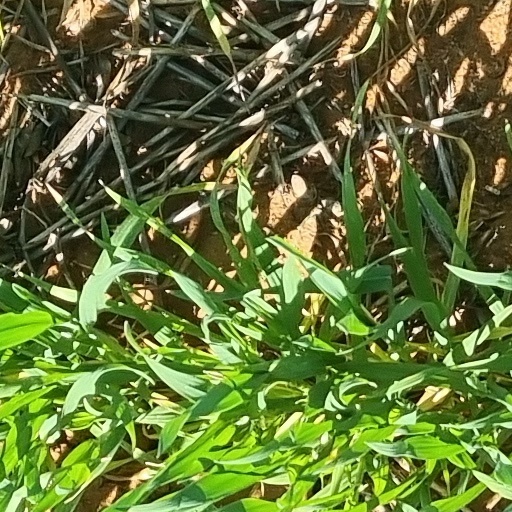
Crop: wheat